Toys "R" Us Asia

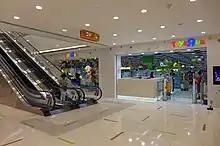
Toys "R" Us in Ocean Terminal, Tsim Sha Tsui, Hong Kong, China, in 2014

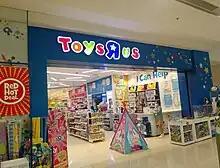
Toys "R" Us in Robinsons Galleria Cebu, Cebu City, Philippines, in 2023

Toys "R" Us has extensive presence in East Asian territories and Southeast Asia under the umbrella of Toys "R" Us Asia, a loose amalgamation of joint ventures with local companies. Toys "R" Us stores operate in Brunei, China (mainland, Hong Kong, and Macau), India, Japan, South Korea, Malaysia, the Philippines, Singapore, Taiwan, and Thailand.